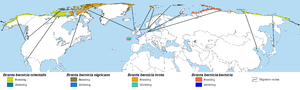
Cette liste des oiseaux au Canada provient de Bird Checklists of the World en date du mois de juillet 2018.
Cette liste des espèces d'oiseaux au Québec recense les taxons de ce groupe observés dans cette province du Canada. Elle provient de l'American Ornithologist Union en date du mois de janvier 2019. Elle comprend 470 espèces dont :